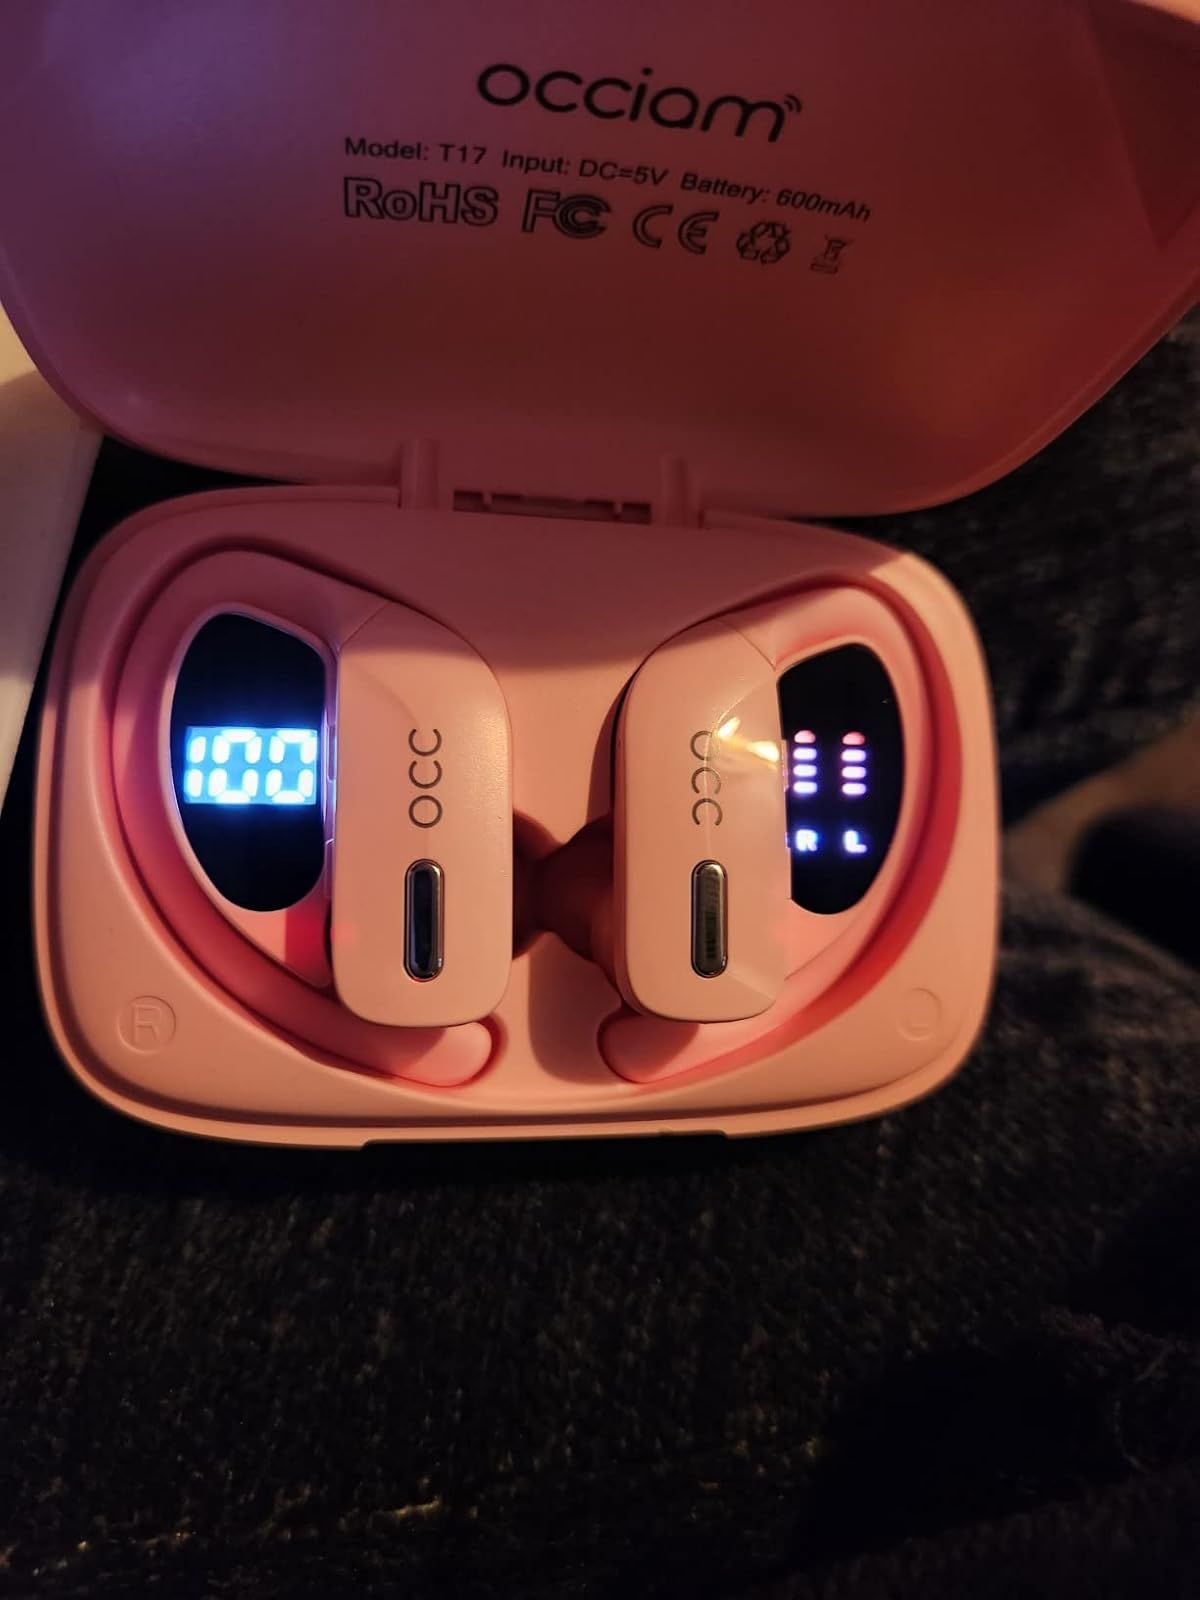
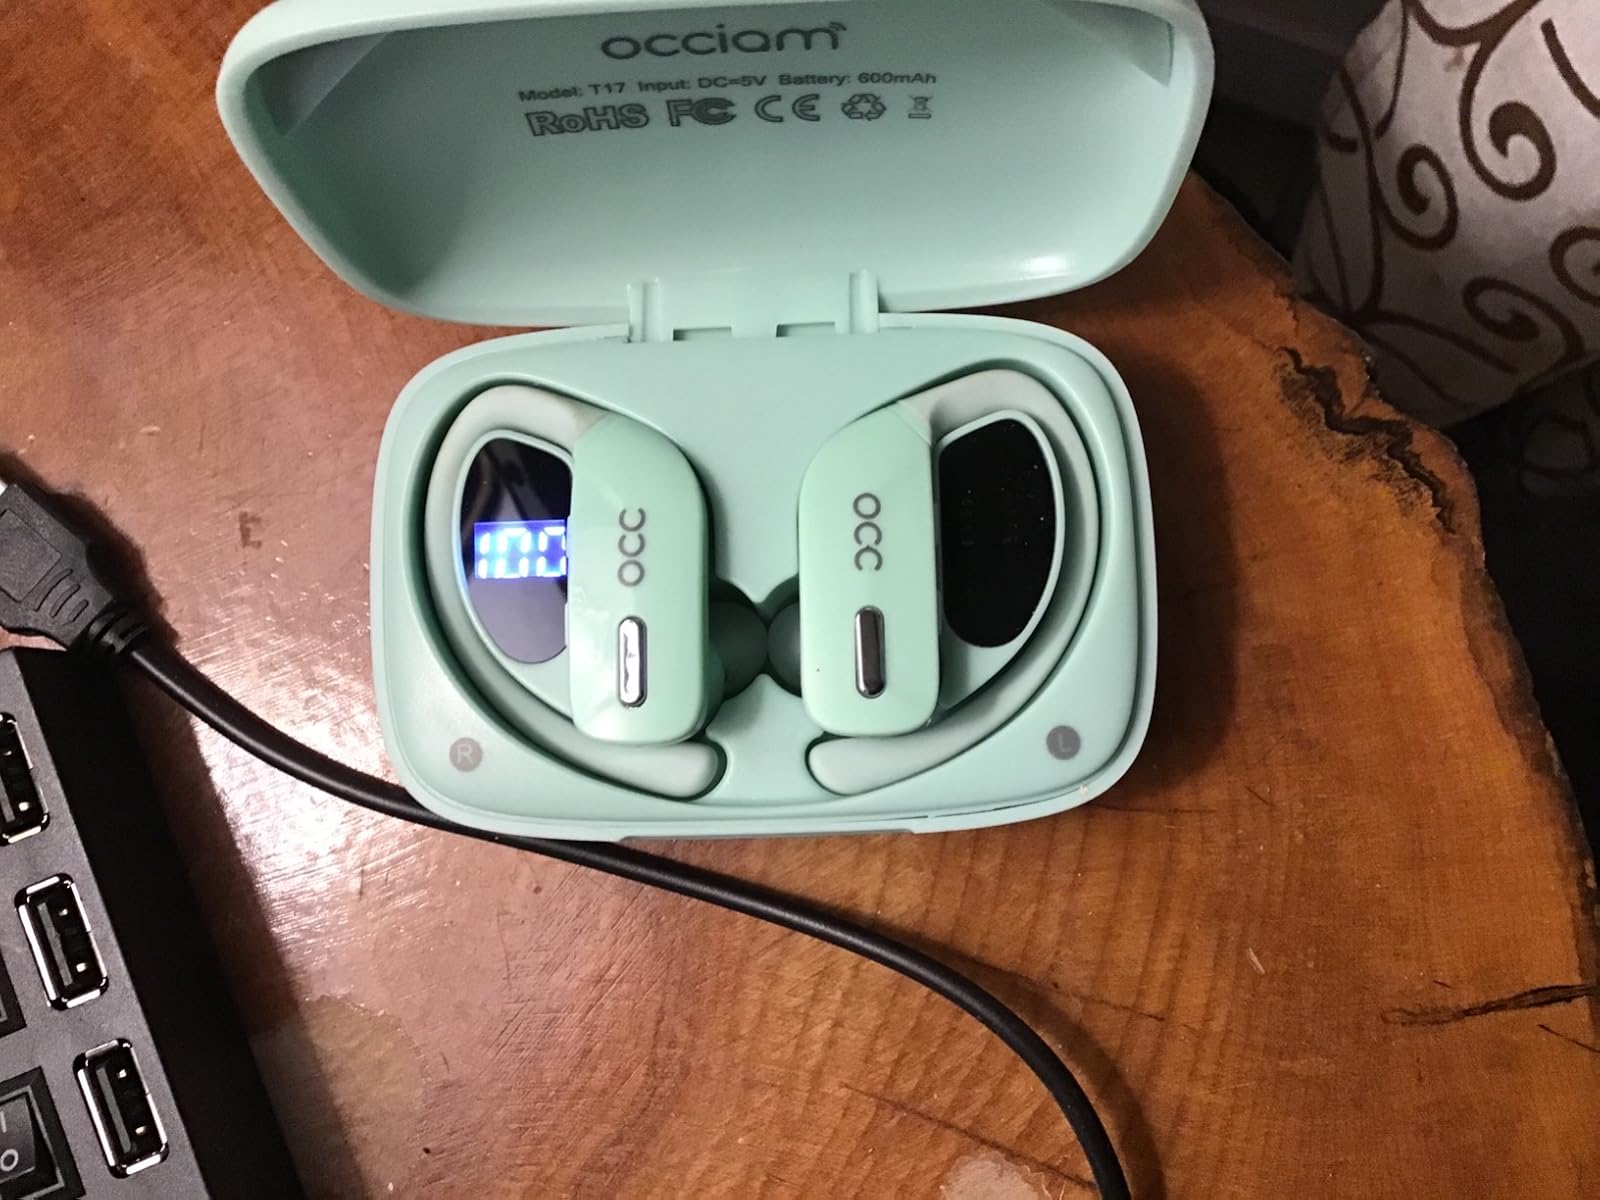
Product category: earbuds
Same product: no